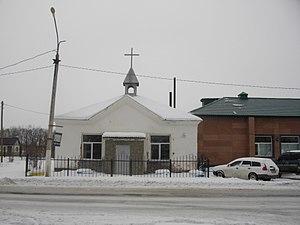
Aniva est une ville côtière de l'oblast de Sakhaline, en Russie, et le centre administratif du raïon d'Aniva. Sa population s'élevait à 9 170 habitants en 2013.